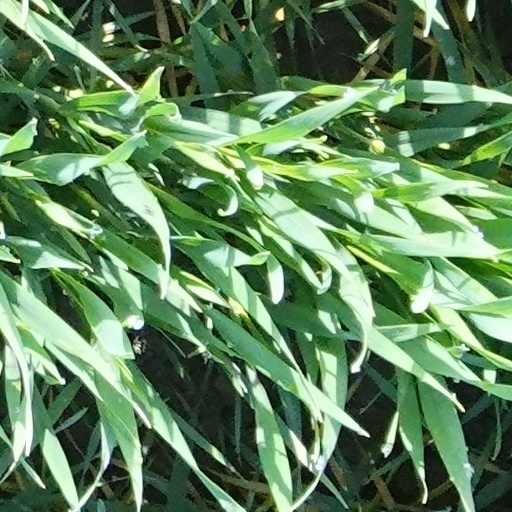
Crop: wheat